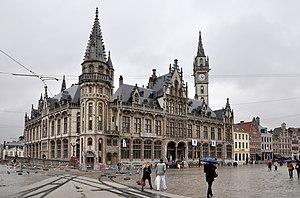
Gand, en néerlandais : Gent, est une ville belge néerlandophone, située en Région flamande au confluent de la Lys et de l'Escaut. C'est le chef-lieu de la province de Flandre-Orientale et depuis 1559 le siège de l'évêché de Gand. Avec 255 000 habitants, c'est la deuxième commune la plus peuplée de Belgique, après Anvers. L'agglomération gantoise compte environ 455 000 habitants.
Cette page regroupe l'ensemble des monuments classés de la ville de Gand.
Du 23 avril au 1ᵉʳ novembre : exposition universelle de Bruxelles.